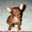
Label: dog